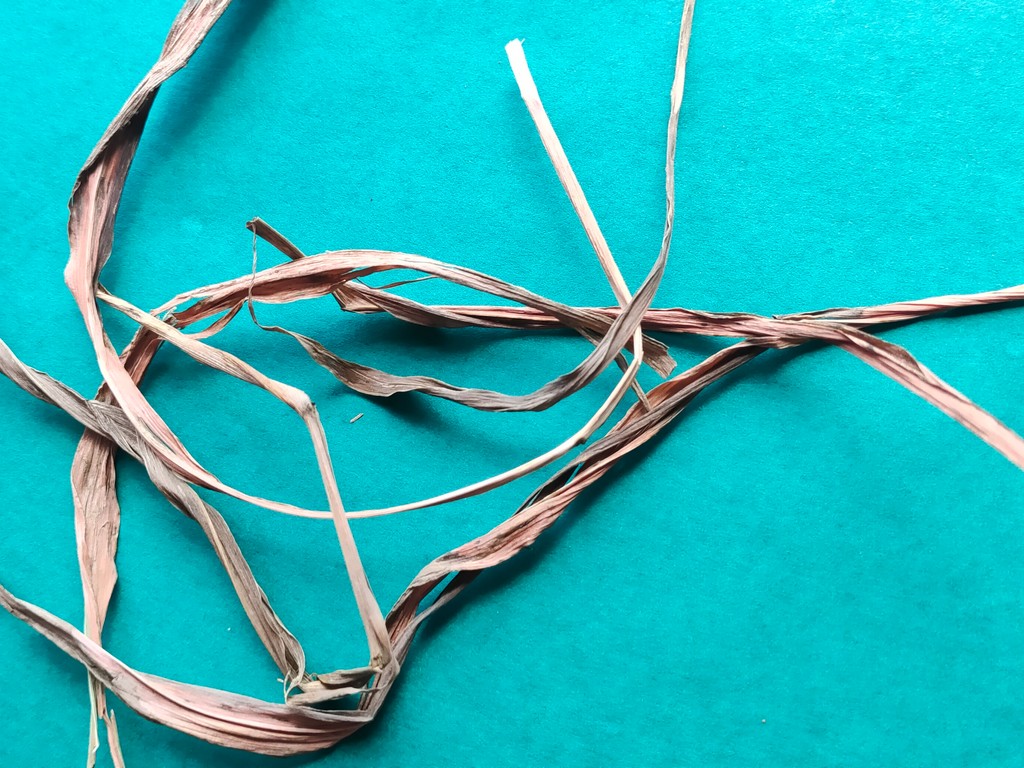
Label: Dried